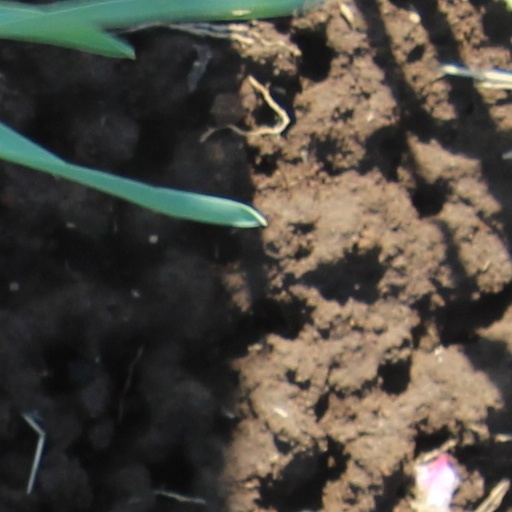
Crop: wheat